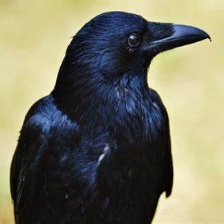
Species: CROW
Scientific name: CORVUS